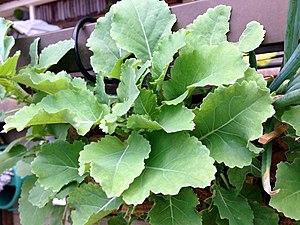
Chou vivace ou chou de Daubenton
« Chou » est un nom vernaculaire ambigu désignant en français certaines espèces, sous-espèces ou variétés de plantes appartenant généralement à la famille des Brassicaceae, mais aussi à d'autres familles botaniques. Ce sont souvent des légumes comestibles dont on consomme généralement les feuilles, mais aussi l'inflorescence charnue ou la tige renflée.
Le chou vivace est une variété de chou commun. Il est cultivé comme plante potagère pour ses jeunes feuilles au goût proche du Brocoli consommées crues ou cuites comme légume.